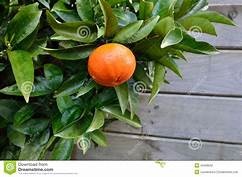
Label: mandarine